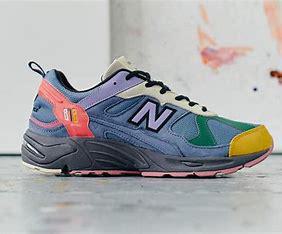
Brand: New
Model: Balance New Balance 878